BK virus

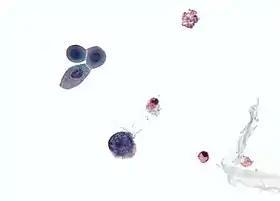
Micrograph showing a polyomavirus infected cell – large (blue) cell below-center-left. Urine cytology specimen.

This virus can be diagnosed by a BKV blood test or a urine test for decoy cells, in addition to carrying out a biopsy in the kidneys. PCR techniques are often carried out to identify the virus.